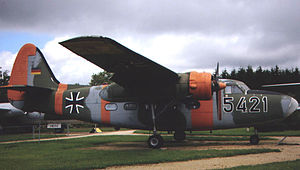
Percival Pembroke / Operatører
Luftwaffe Pembroke C.54 udstillet i Junior Museum, Hermeskeil, Tyskland, i Juni 2007
Percival Pembroke var et Britisk højvinget tomotors let transportfly, designet og bygget af Percival Aircraft Company, senere Hunting Percival. Flyet var først tiltænkt rollen som suppleant for, og senere som afløser for den efterhånden bedagede Avro Anson.